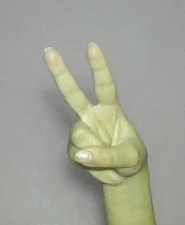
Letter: taa